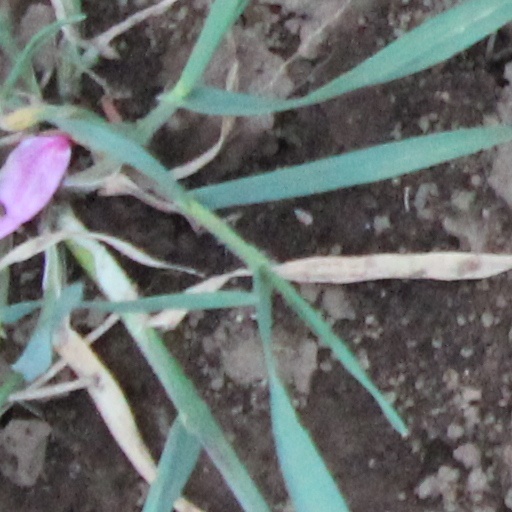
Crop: wheat